Vehicle registration plates of Bhutan

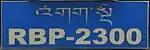

The Royal Bhutan Police vehicles in Bhutan use a blue license plate with the letters written in white. The first three characters of the plate are RBP, followed by four digits of vehicle number.